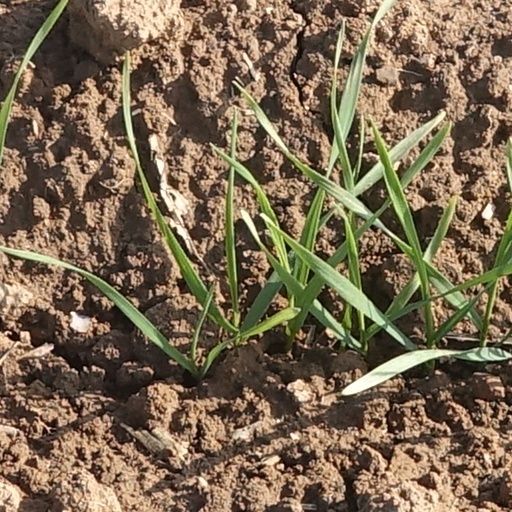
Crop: wheat